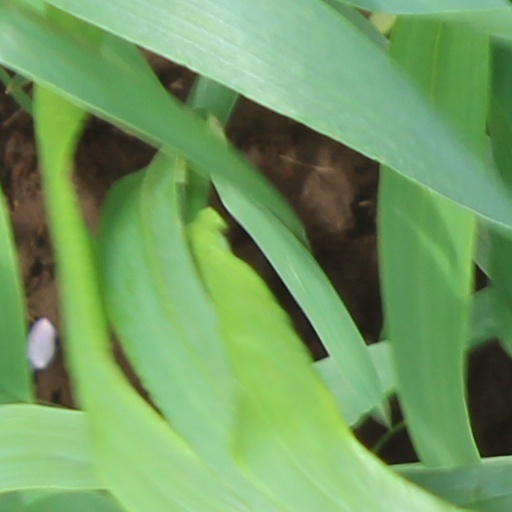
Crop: wheat